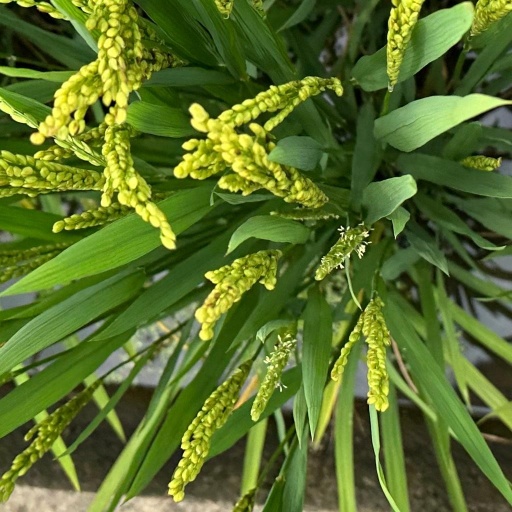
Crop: rice